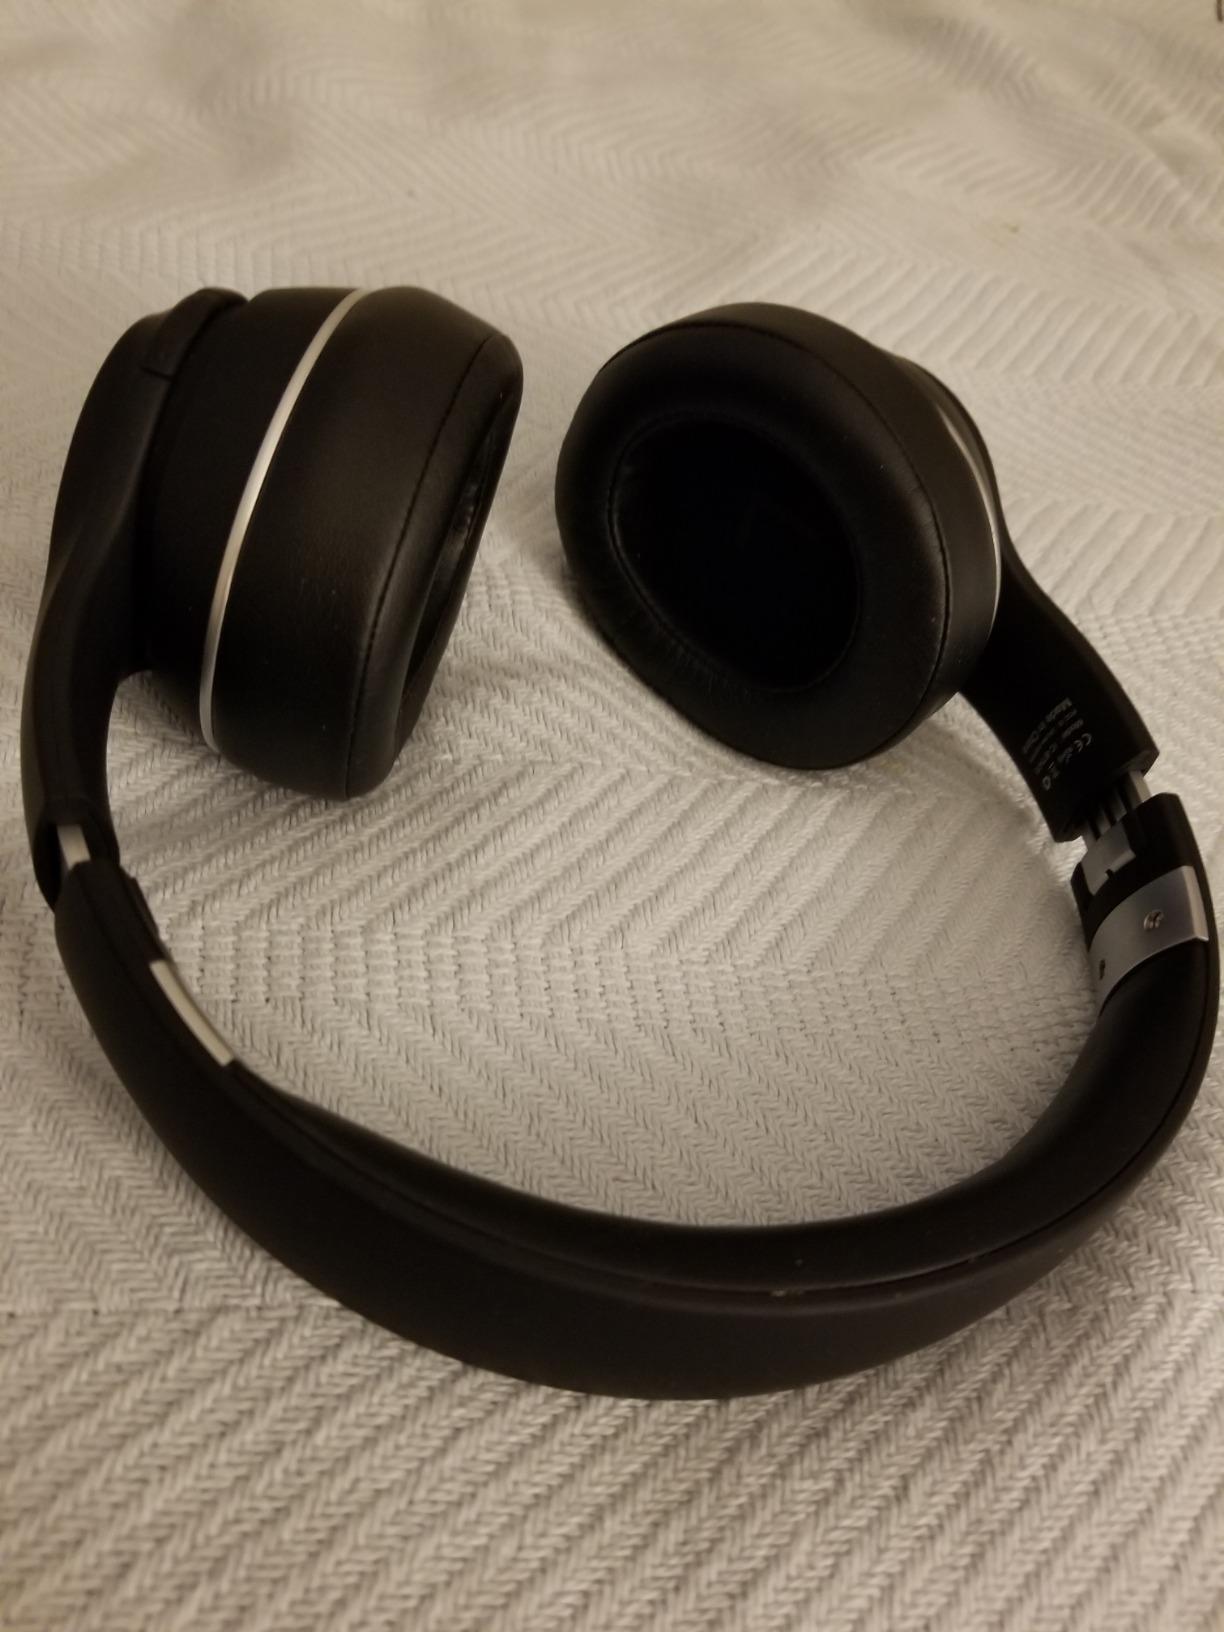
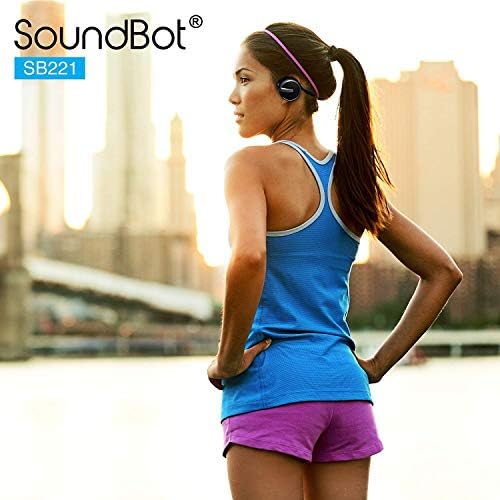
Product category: headphones
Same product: no